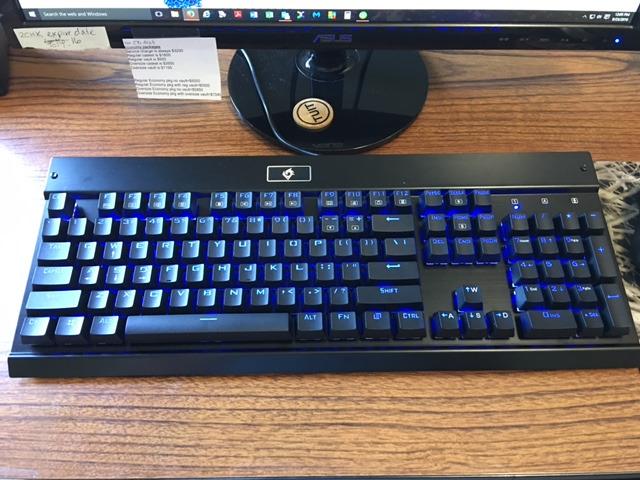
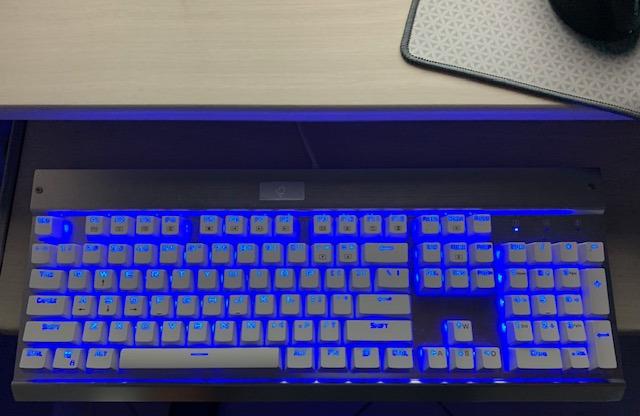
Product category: keyboard
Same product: no